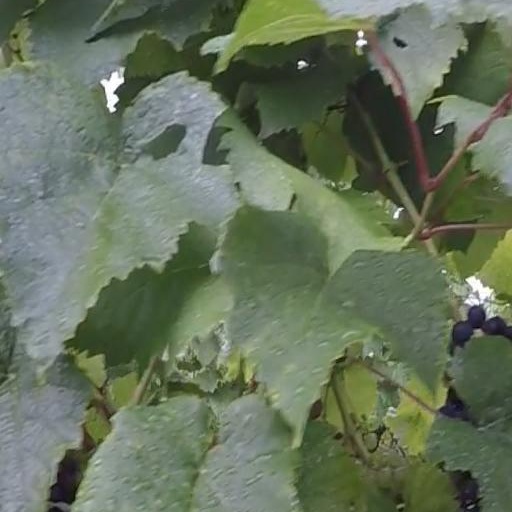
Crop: grape